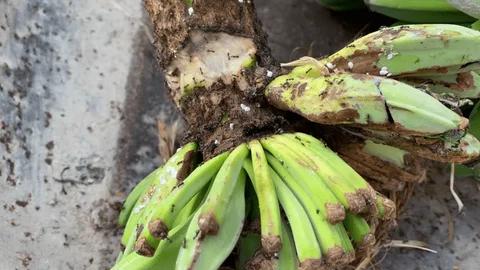
Plant: Banana
Disease: banana cigar end rot